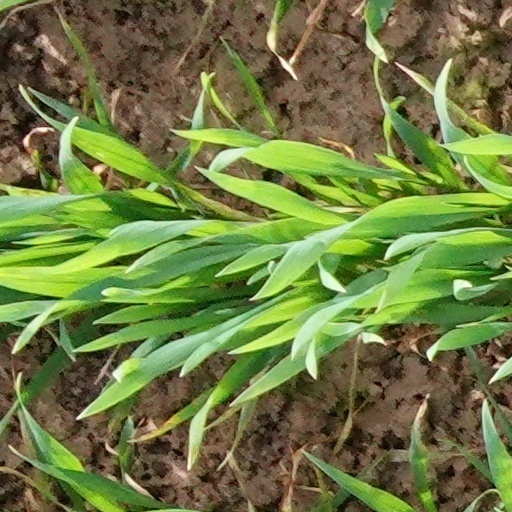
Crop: wheat